John Roberts Supreme Court nominations

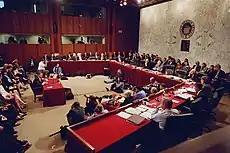
Senate Judiciary Committee confirmation hearings of John Roberts to be Chief Justice of the United States in September 2005

Senate Judiciary Committee Chairman Arlen Specter had called for a final vote by the committee on or before September 15, but Rehnquist's death and the renomination of Roberts for Chief Justice caused a delay in the first round of questioning, each Senator having 30 minutes to query the nominee. During the course of the day, Roberts answered questions from 16 of the 18 committee members, on a variety of topics. He affirmed his commitment to a constitutional right to privacy, clarified his position on civil rights during wartime, and took a conservative position on the use of international law in interpreting the U.S. Constitution.